Answer in natural language. Considering the relative positions, where is Doorway with respect to Doorframe? Choose between the following options: left or right
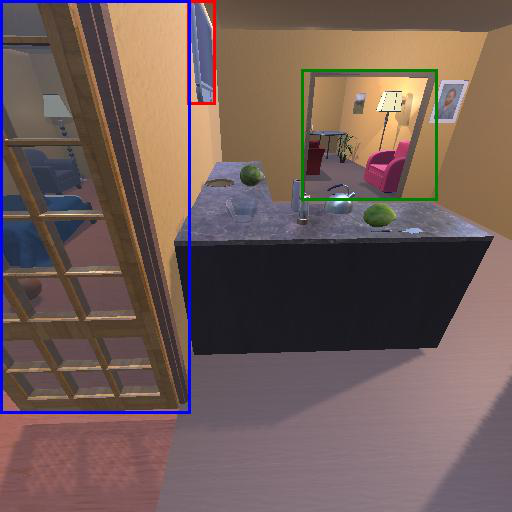
<answer>left</answer>